Gabi Garcia

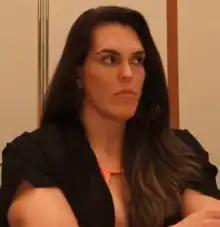
Gabi Garcia in 2016

Gabrielle Lemos Gabi Garcia (born November 17, 1985) is a Brazilian mixed martial artist and grappler. She is one of the most successful competitors of all time in the female black belt divisions, and a member of the IBJJF Hall of Fame.